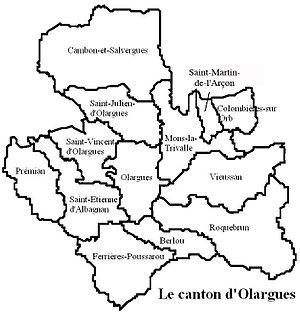
Le canton d'Olargues - version corrigée de Cantonolargues.JPG
Le canton d'Olargues est une ancienne division administrative française située dans le département de l'Hérault, dans l'Arrondissement de Béziers.